Return of the Ape Man

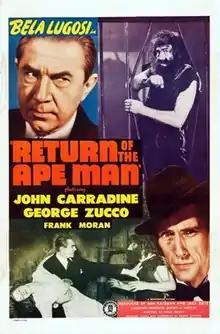

Return of the Ape Man is a 1944 American film distributed by Monogram Pictures. It was directed by Philip Rosen with top-billed star Bela Lugosi and supporting actors John Carradine, George Zucco (see note in the Production section), Frank Moran, Judith Gibson and Michael Ames.